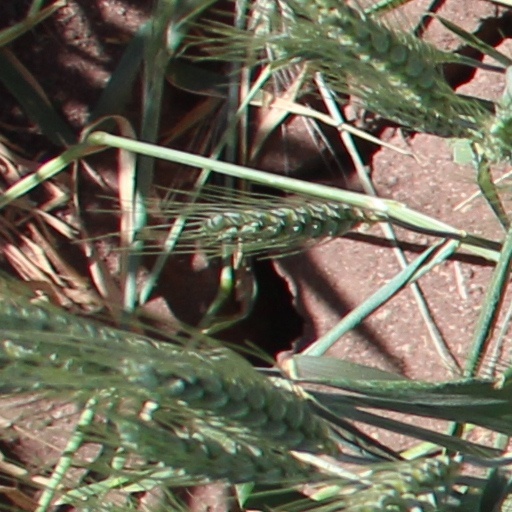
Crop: wheat